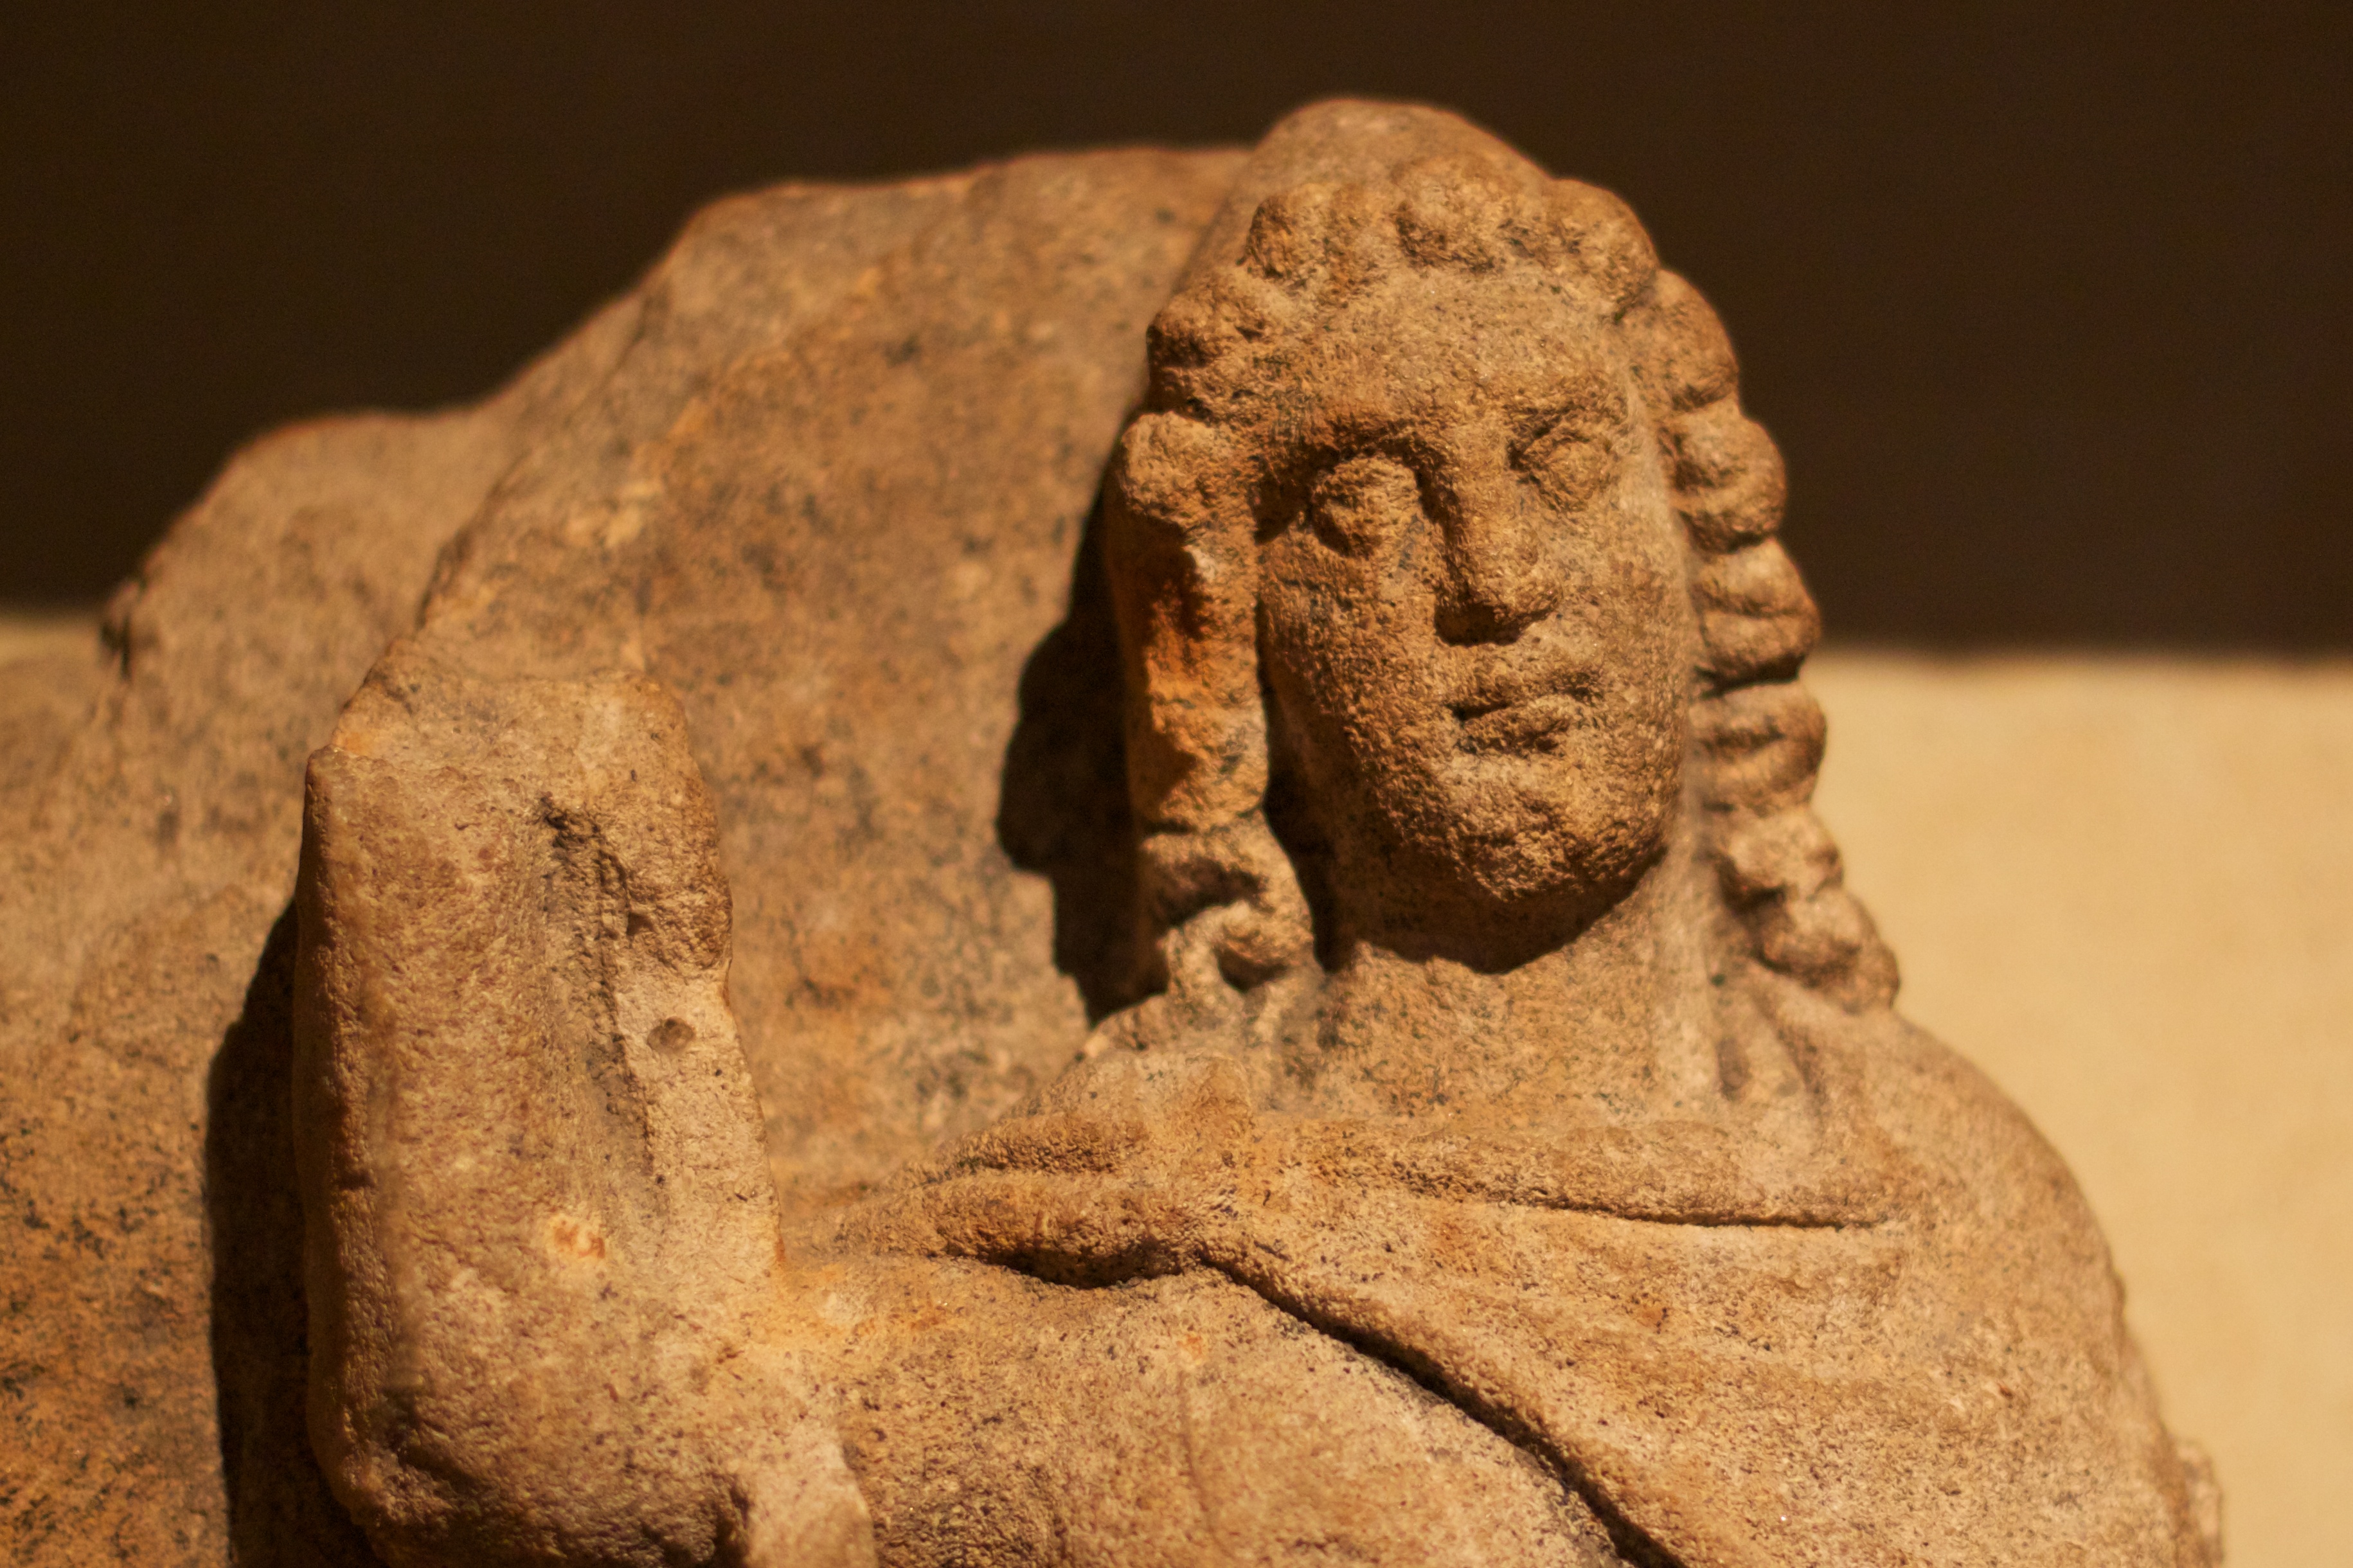
sand, rock, wood, monument, statue, material, sculpture, art, temple, carving, stone carving, ancient history